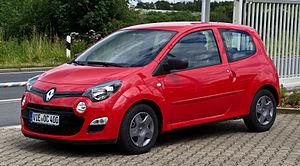
La Renault Twingo est une gamme d'automobile citadine du constructeur français Renault. Elle sera lancée en 1993, puis en 2007 et renouvelée depuis 2014. Une version électrique nommée Twingo ZE est présentée peu avant le Salon de l'automobile de Genève 2020.